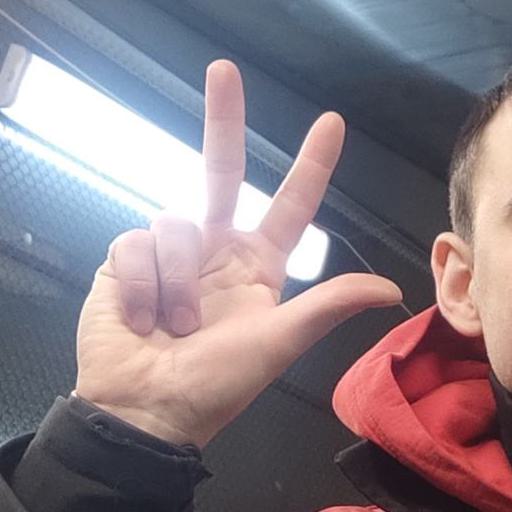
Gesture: three2